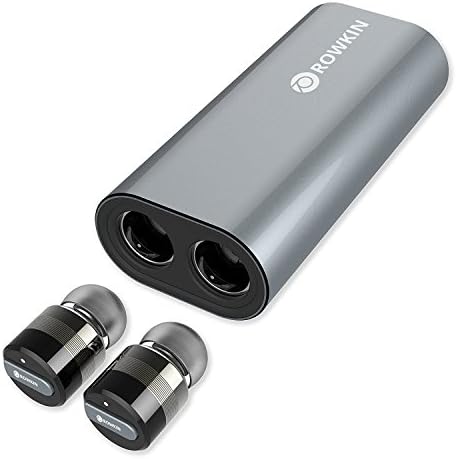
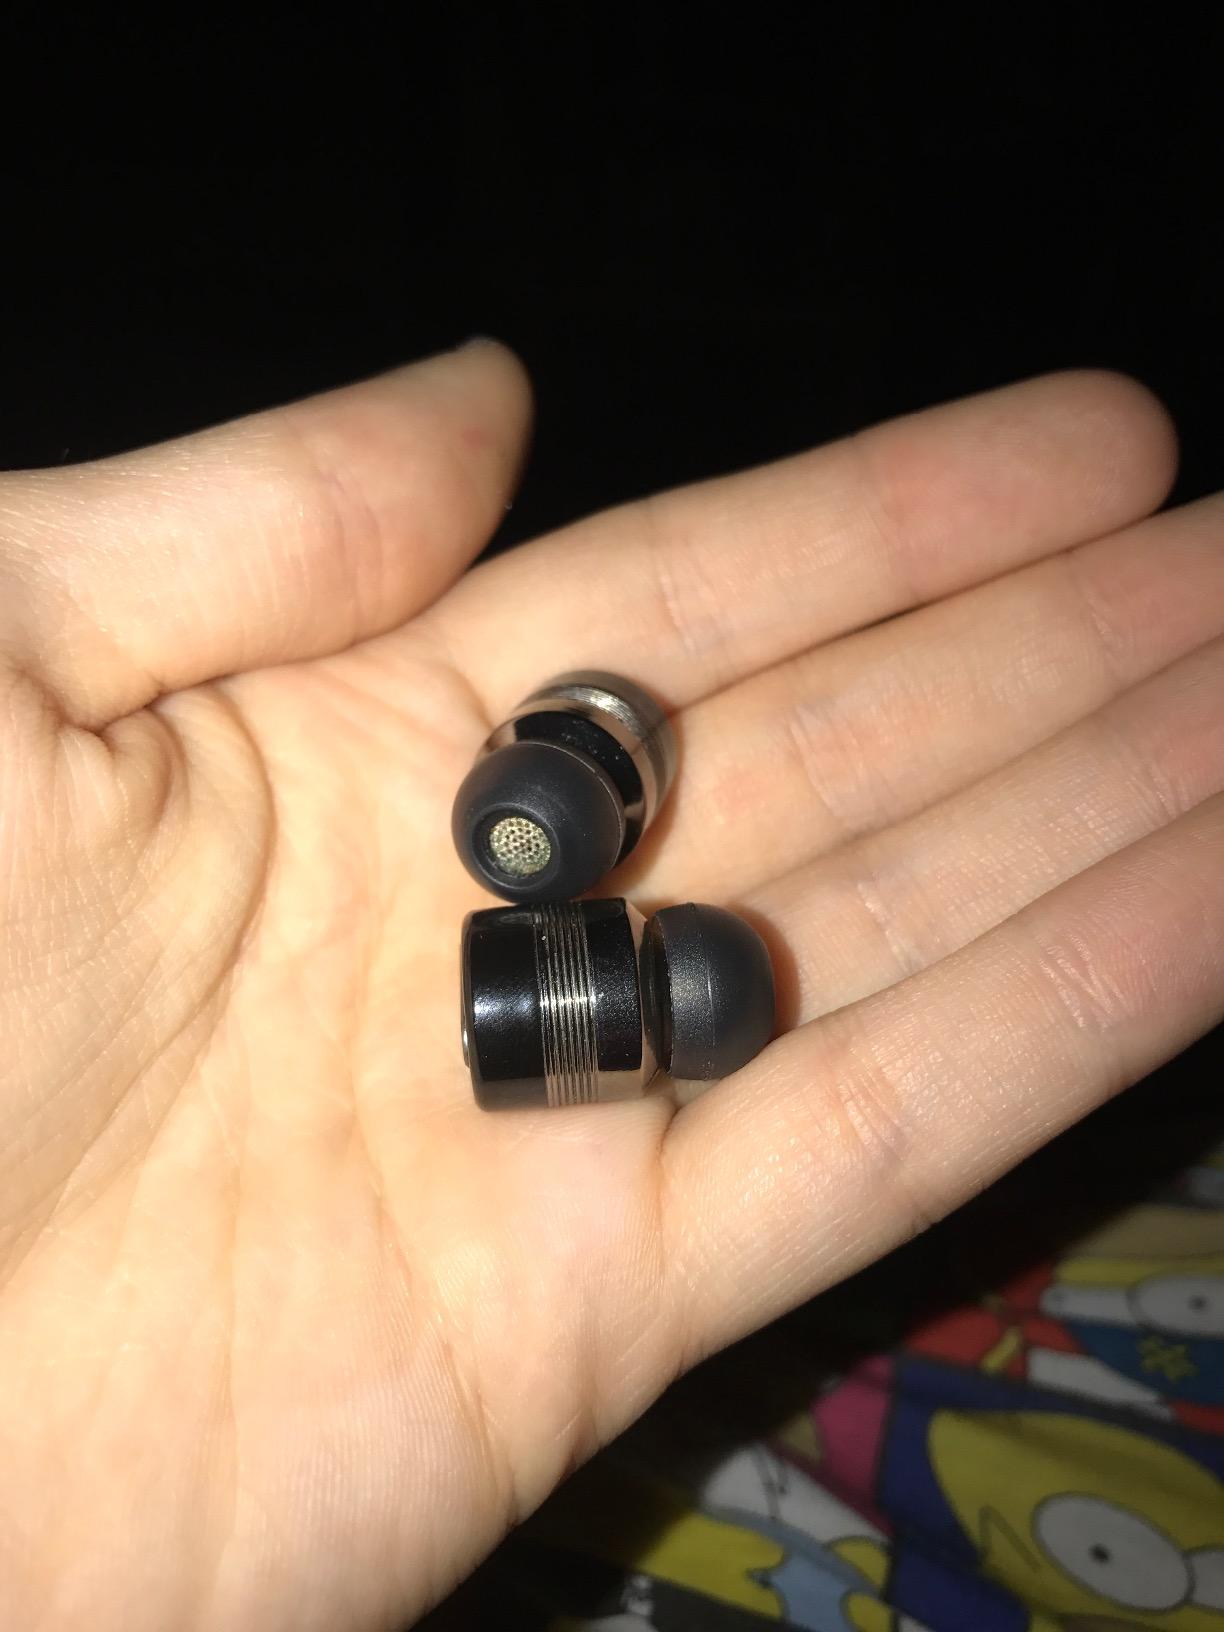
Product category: headphones
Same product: yes